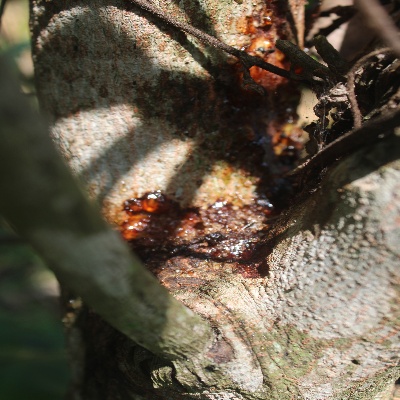
Crop: Cashew
Condition: gumosis